Theo van Gogh (art dealer)

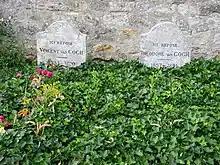
Two graves and two gravestones side by side; heading behind a bed of green leaves, bearing the remains of Vincent and Theo van Gogh, where they lie in the cemetery of Auvers-sur-Oise. The stone to the left bears the inscription: "Ici Repose Vincent van Gogh (1853–1890)" and the stone to the right reads: "Ici Repose Theodore van Gogh (1857–1891)"

Van Gogh's health was not robust when he married. In fact, he had been denied a life insurance policy because of it. It deteriorated significantly in the months after the death of his brother. He was admitted to the Willem Arntz Hospital, a psychiatric hospital, in Den Dolder on 18 November 1890. He had been diagnosed in Paris as suffering from a progressive and general paralysis. Initial examination confirmed this diagnosis. By 1 December his medical notes confirmed he presented all the symptoms of "dementia paralytica", a disease of the brain caused by syphilis. He died on 25 January 1891. The cause of death was listed as "dementia paralytica" caused by "heredity, chronic disease, overwork, sadness".